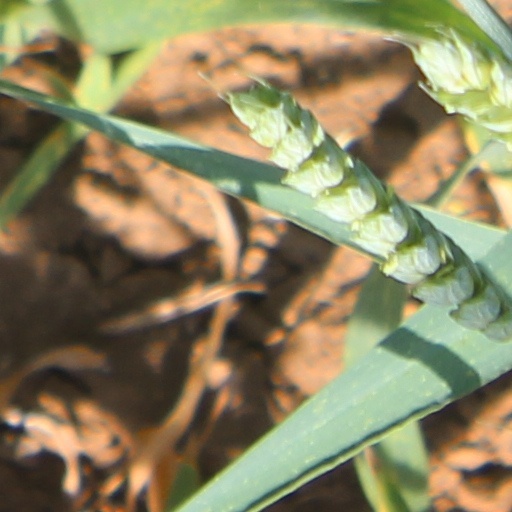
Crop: wheat